Petre P. Carp

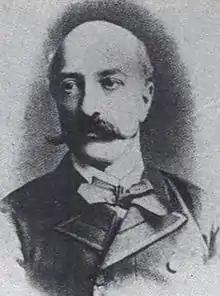
P. P. Carp (pre-1900 photograph)

Petre P. Carp (also Petrache Carp, Francized "Pierre Carp", occasionally "Comte Carpe"; 28 or 29 June 1837 – 19 June 1919) was a Moldavian, later Romanian statesman, political scientist and culture critic, one of the major representatives of Romanian liberal conservatism, and twice the country's Prime Minister (1900–1901, 1910–1912). His youth was intertwined with the activity of "Junimea" club, which he co-founded with critic Titu Maiorescu as a literary society, and then helped transform it into a political club. He left behind a budding career as "Junimea"s polemicist and cultural journalist, joining the state bureaucracy of the United Principalities, the Romanian diplomatic corps, and ultimately electoral politics. A speaker for aristocratic sentiment and the Romanian gentry, Carp helped create the Conservative Party from the various "White" conservative clubs (1880), but also led a "Junimist" dissident wing against the Conservative mainstream leaders Lascăr Catargiu and Gheorghe Grigore Cantacuzino. He was a contributor to the "Junimea" platform "Convorbiri Literare", and founder of the newspapers "Térra" (1868) and "Moldova" (1915).